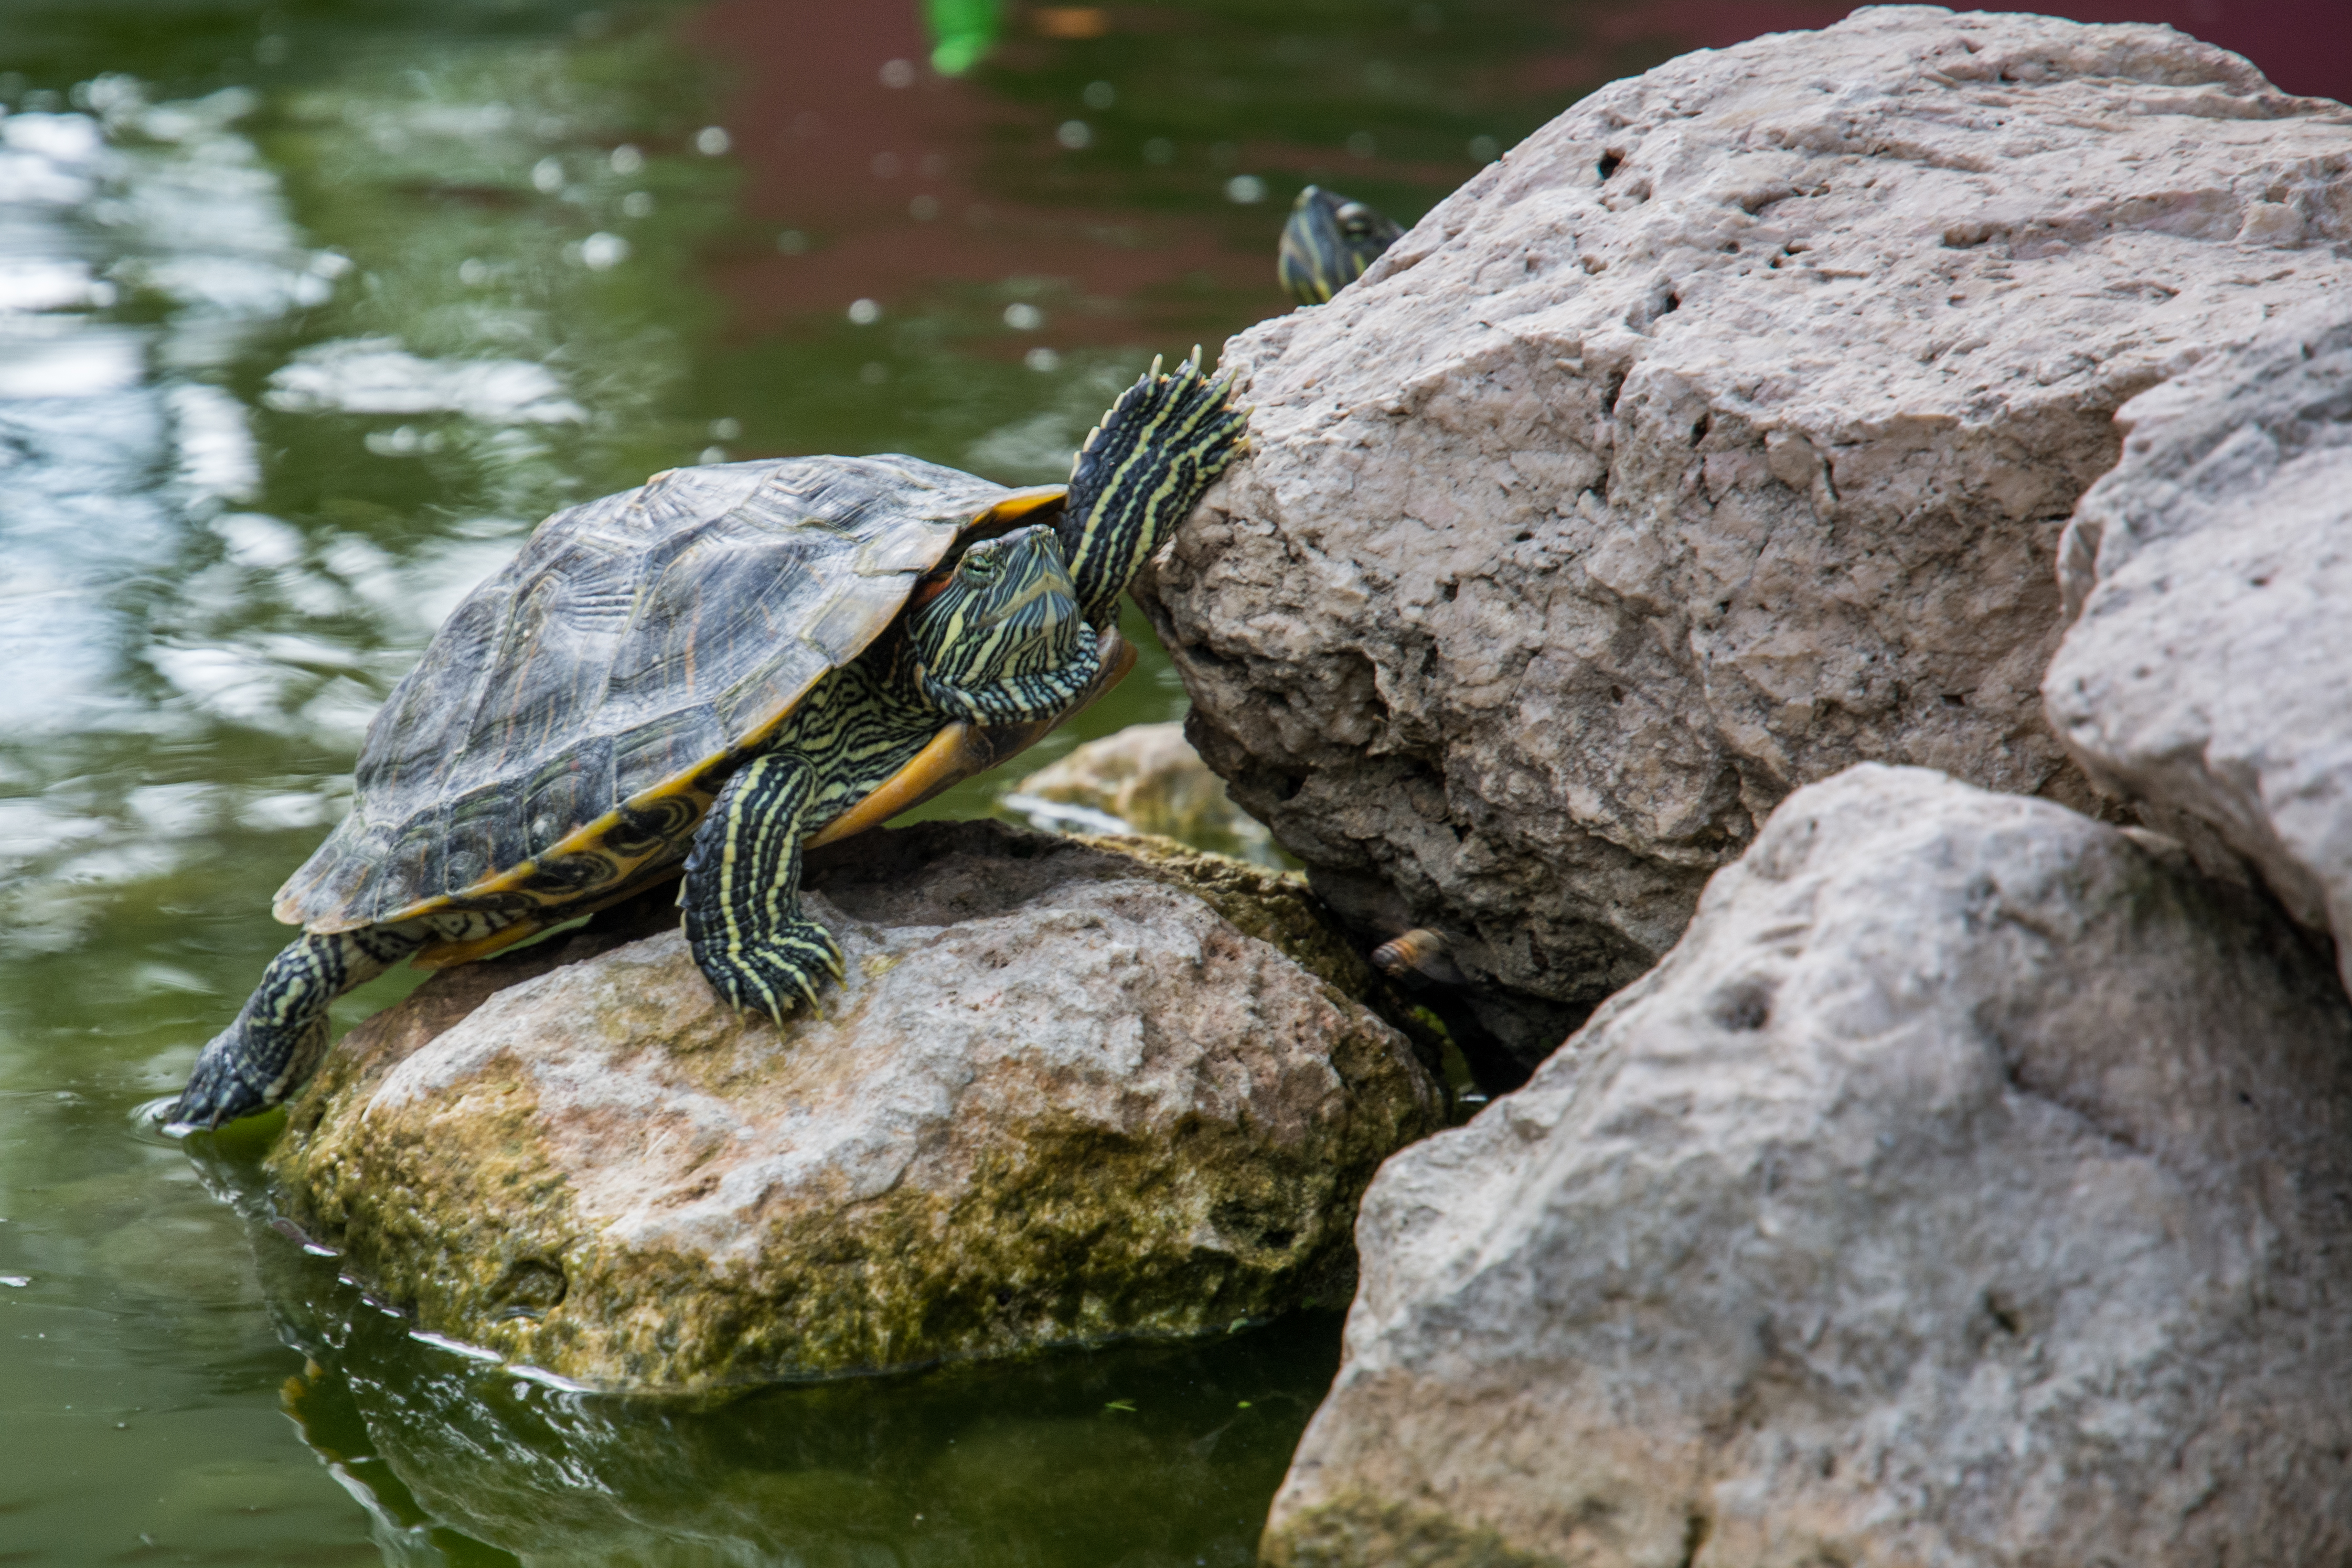
water, nature, animal, wildlife, turtle, reptile, fauna, stones, vertebrate